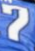
Number: 7